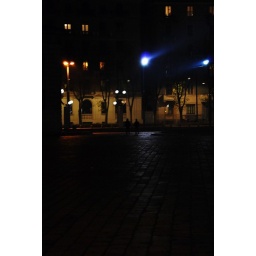
two lost soles swimming in a fish bowl